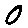
Label: 0